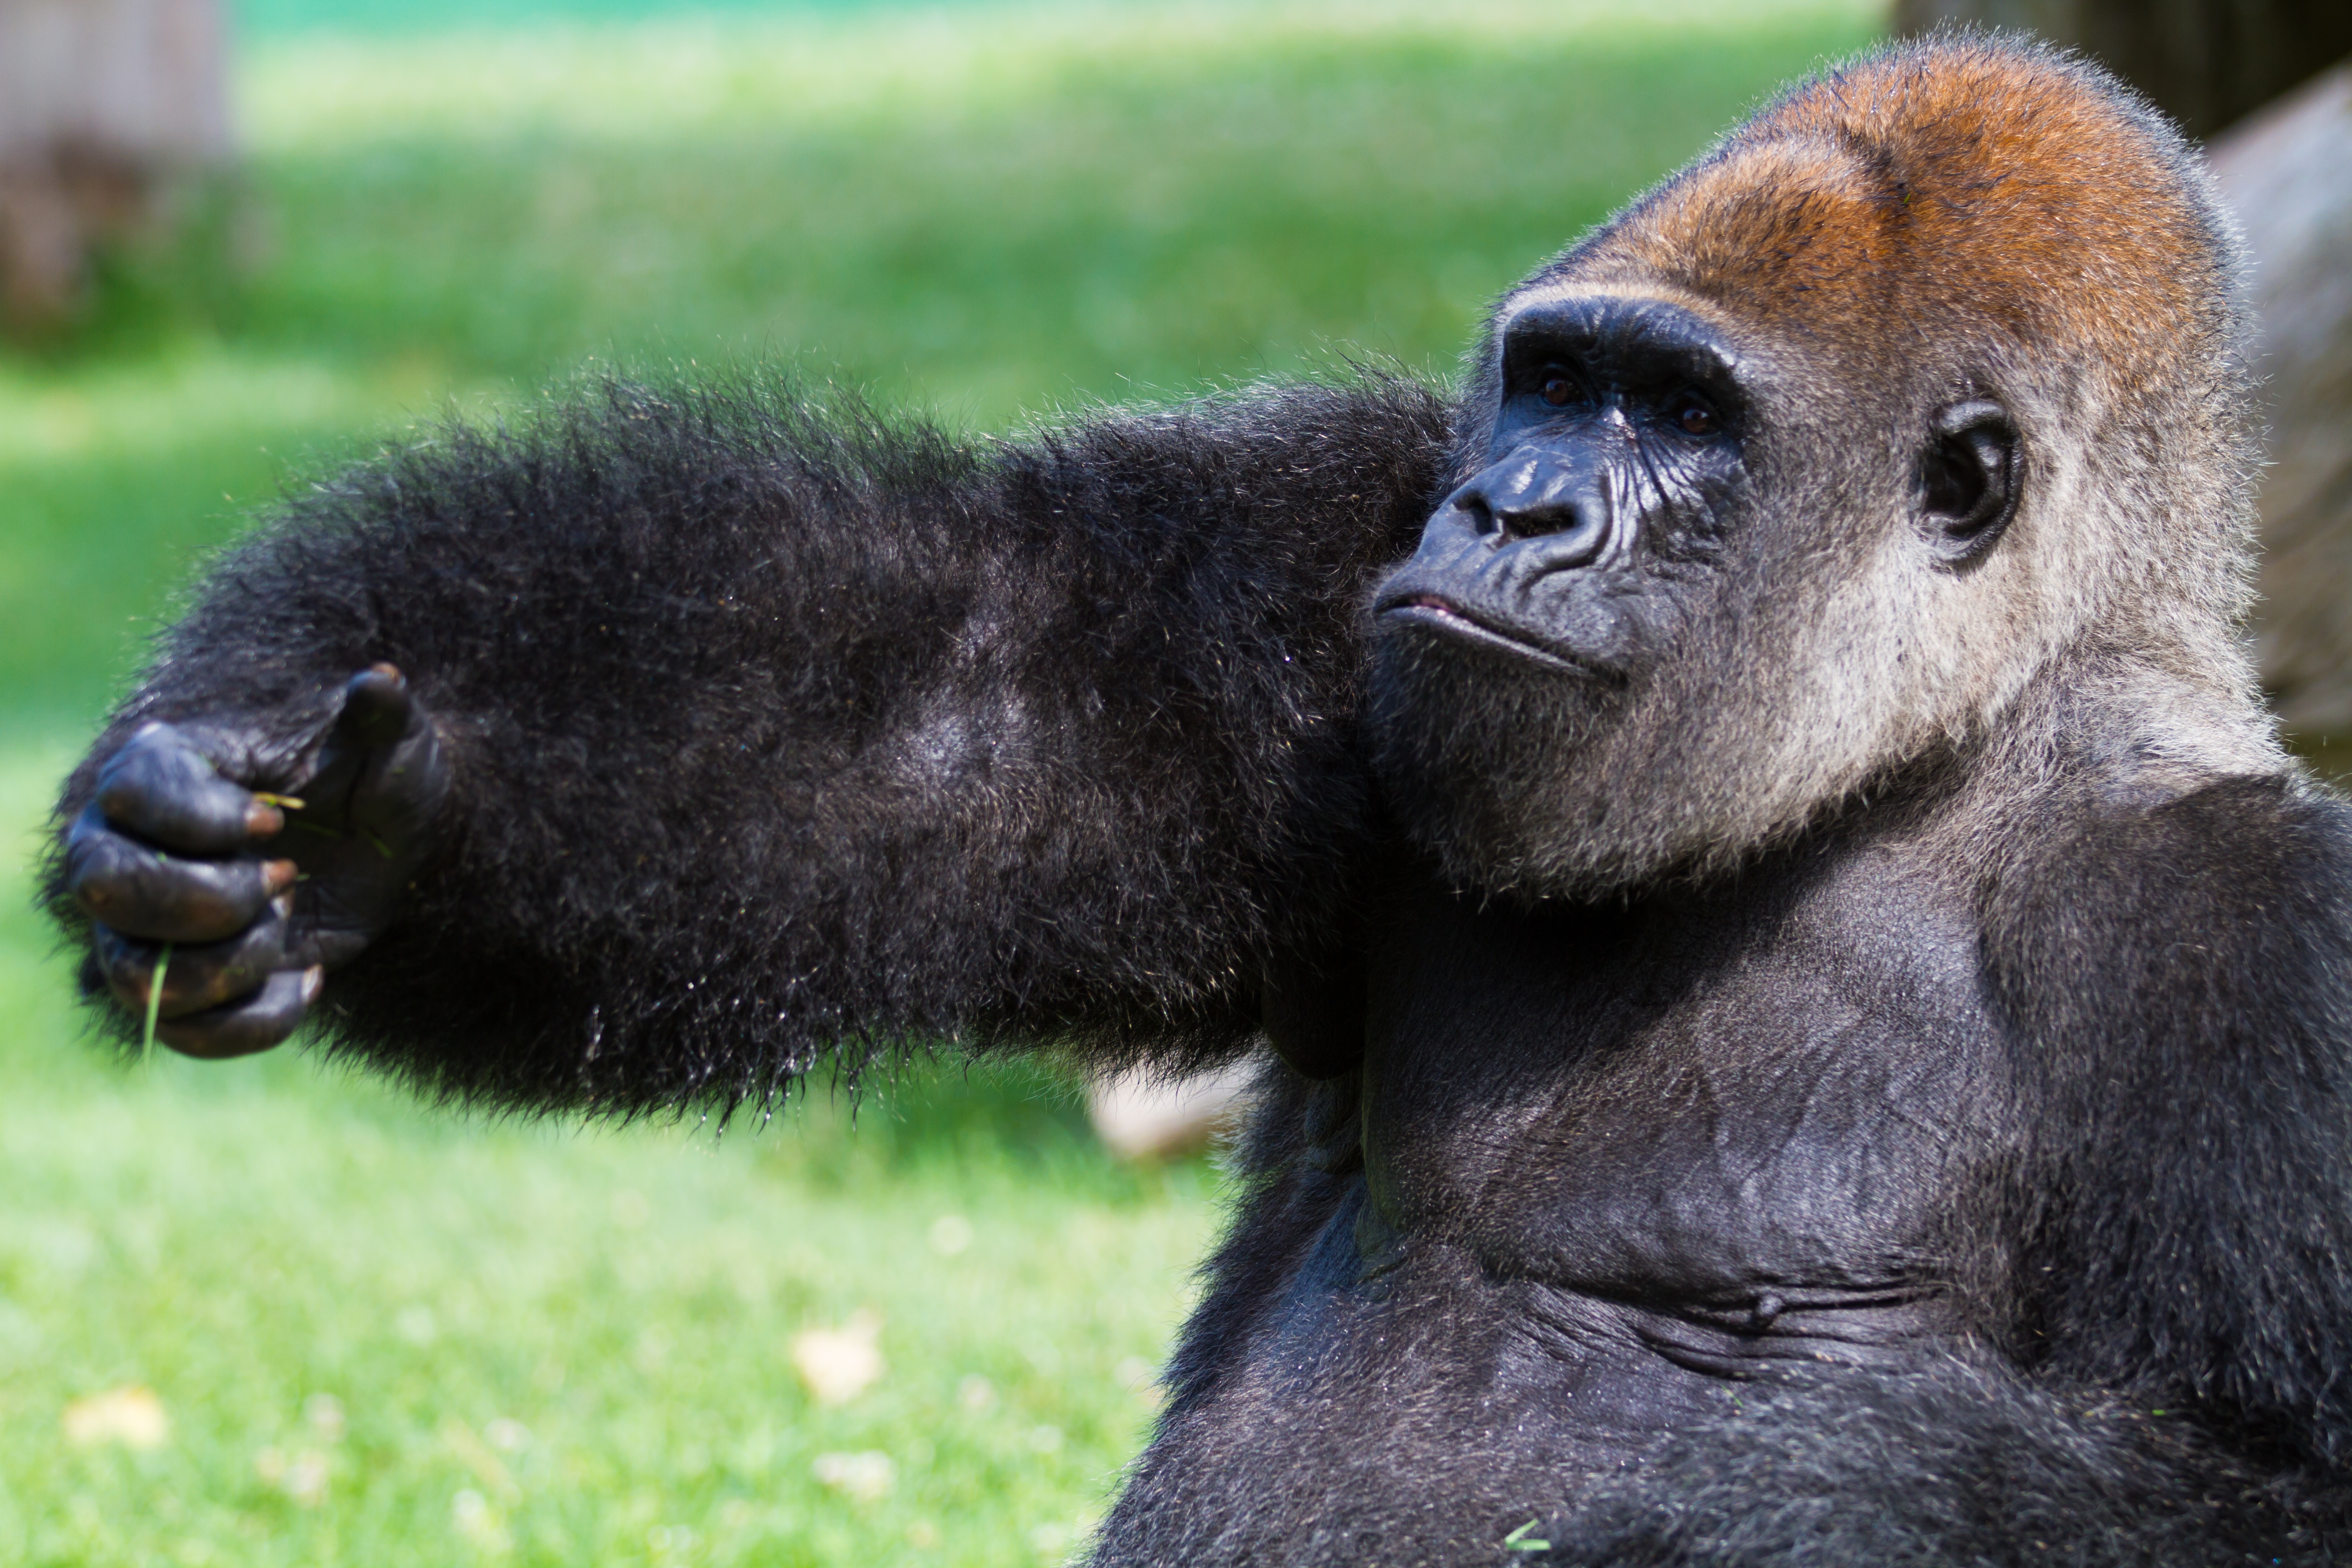
nature, wildlife, zoo, mammal, monkey, fauna, primate, gorilla, nose, animals, vertebrate, western gorilla, great ape